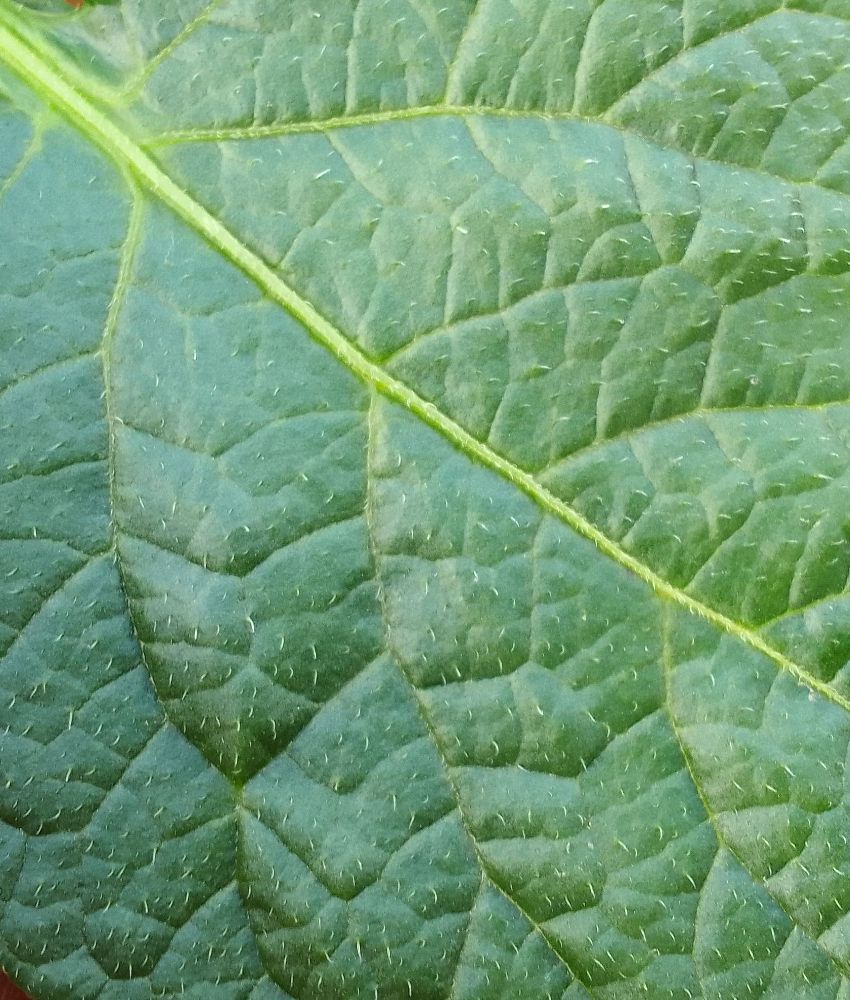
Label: Healthy